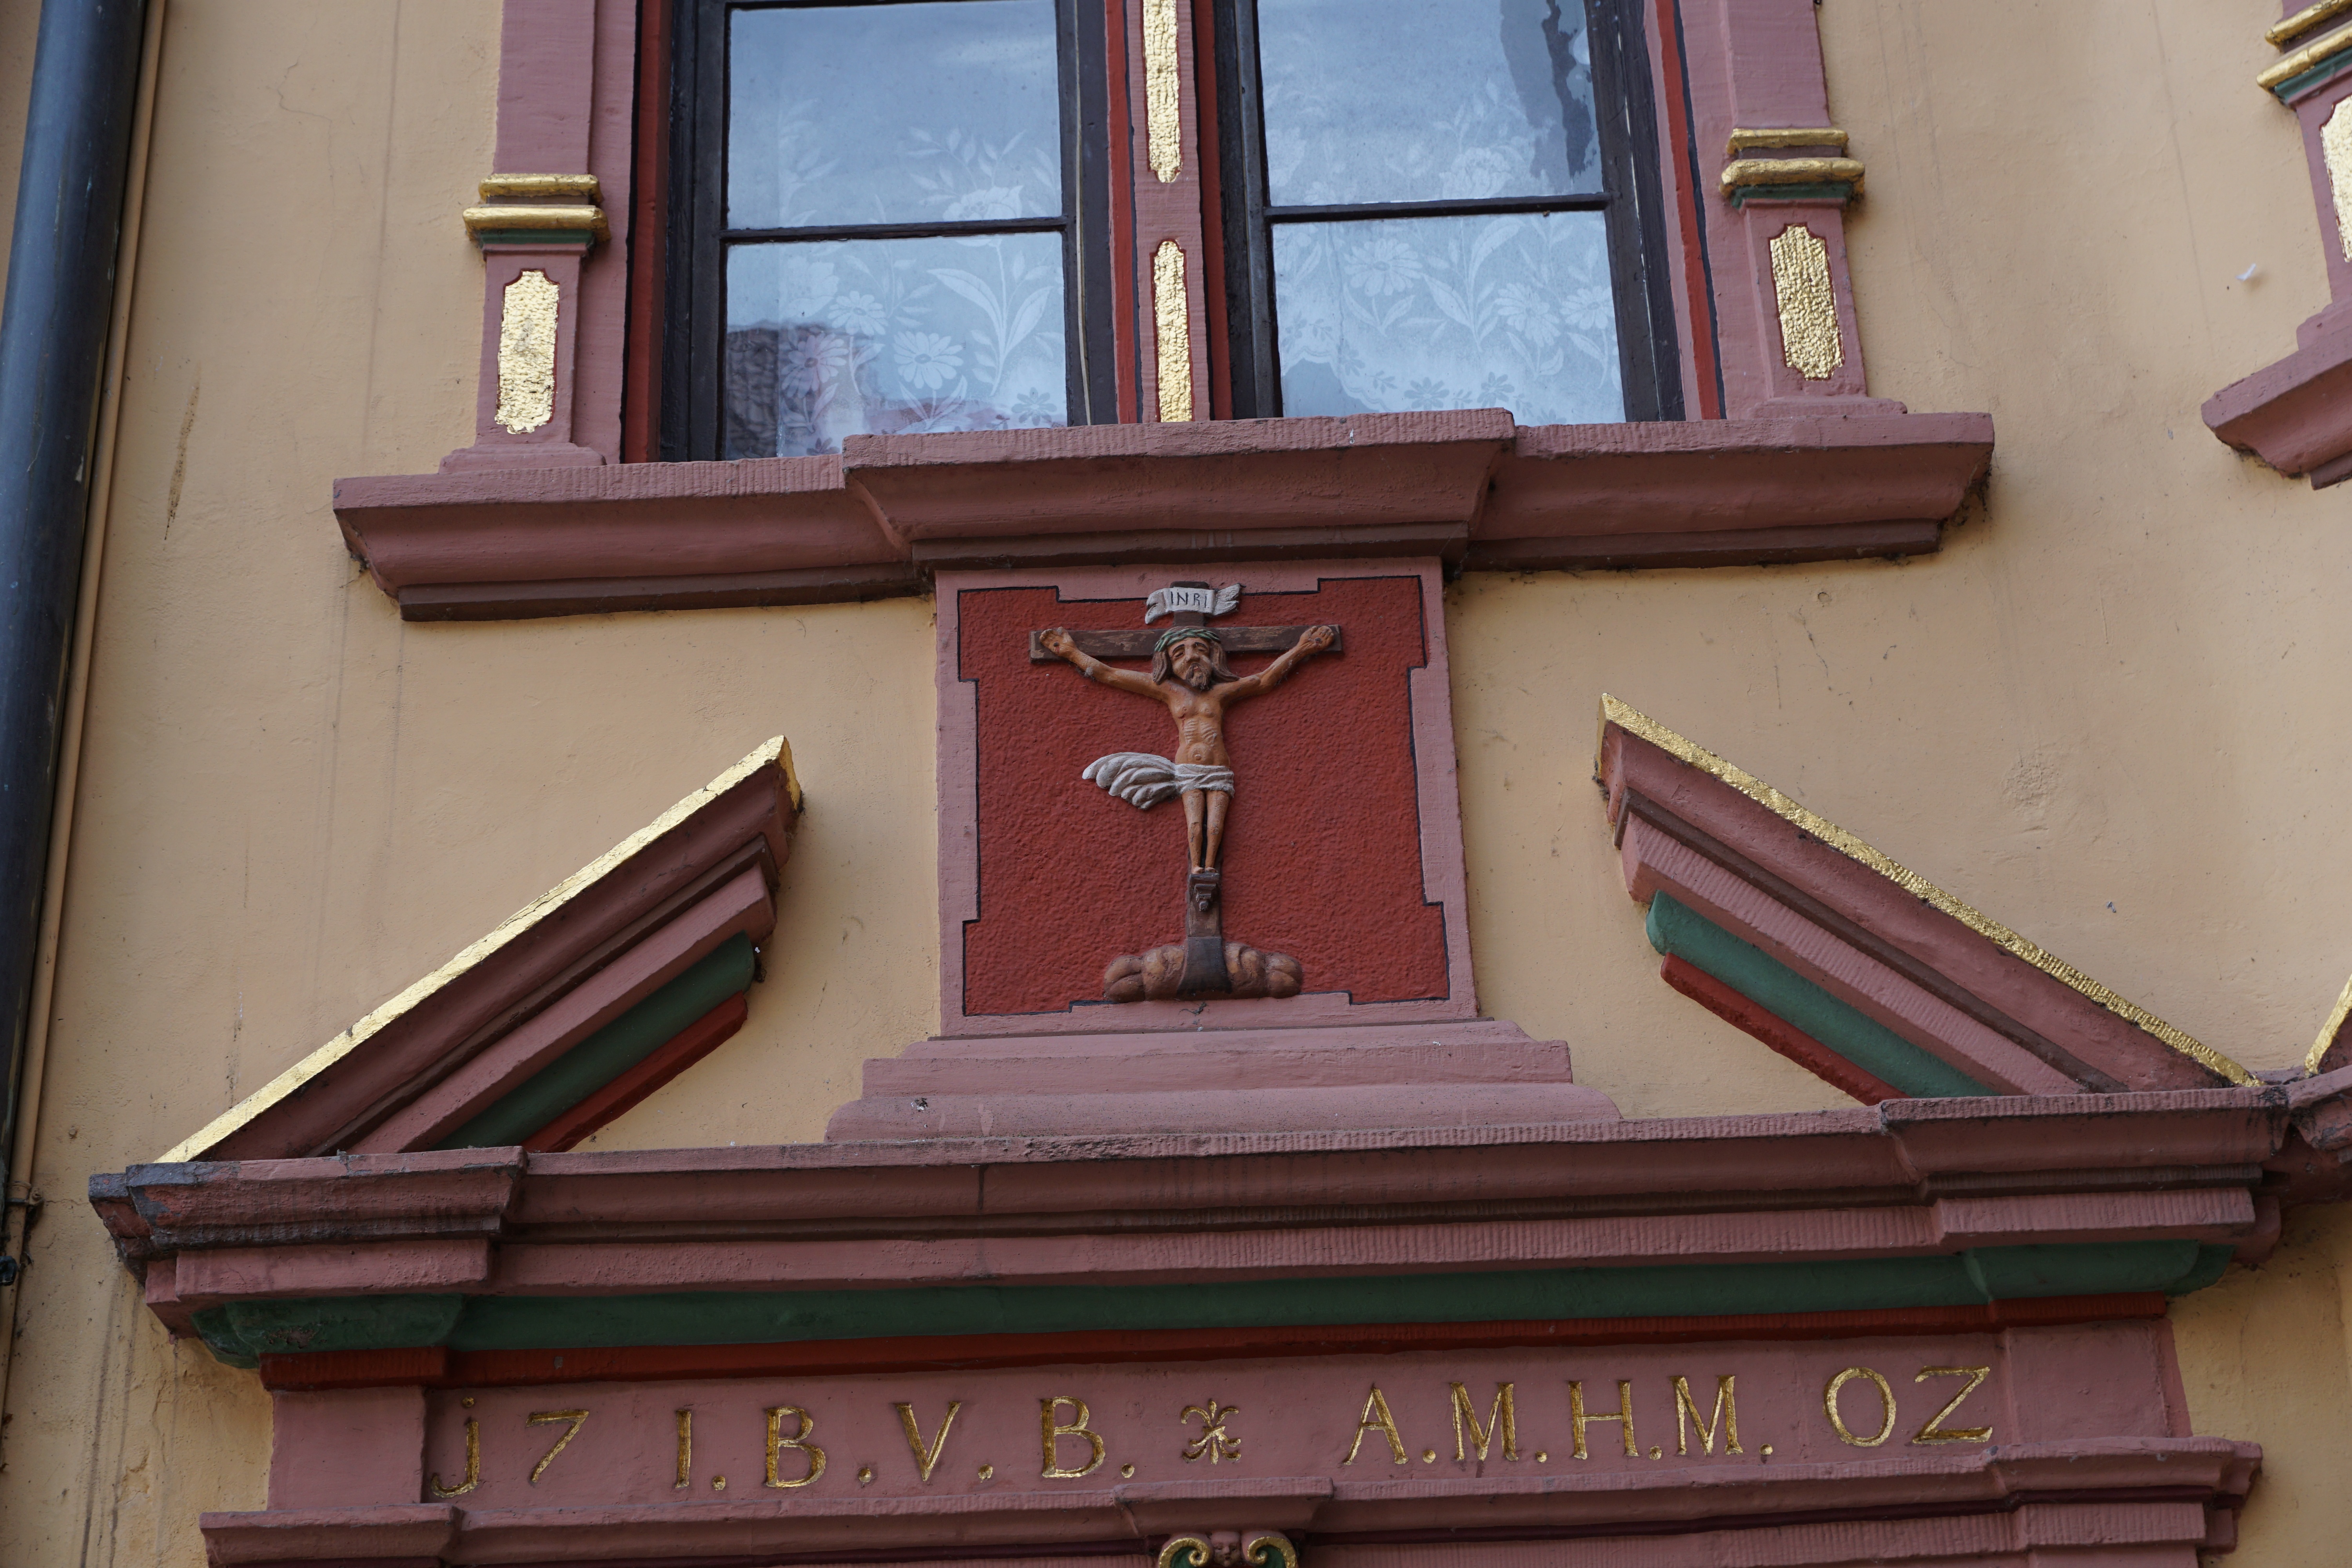
wood, window, home, facade, church, cross, furniture, place of worship, interior design, altar, germany, historically, rottweil